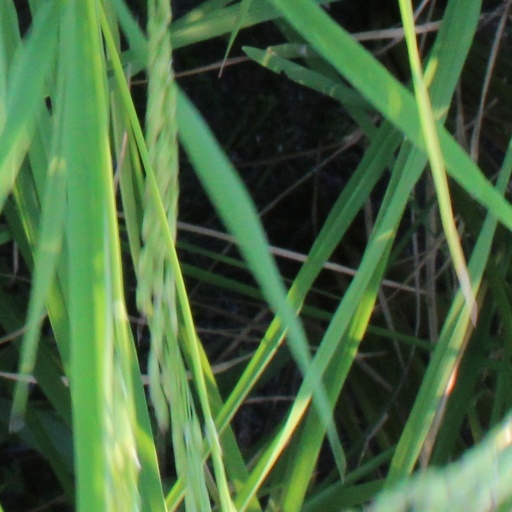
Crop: rice